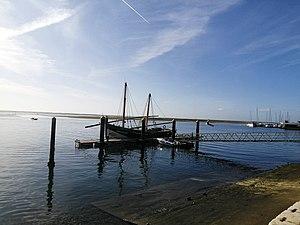
Réplique du Bom Sucesso
Olhão est une municipalité du Portugal, située dans le district de Faro et la région de l'Algarve. C'est une ville de pêcheurs pleine de vie dont les maisons blanchies à la chaux évoquent l'Afrique du Nord.